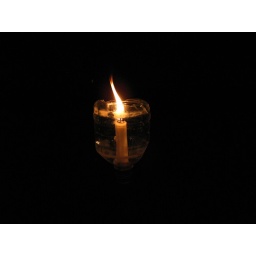
Sitting by the river in Chitwan NAtional Park .. candle shot